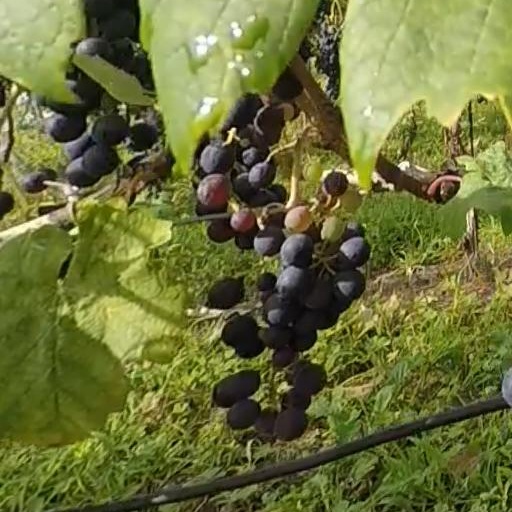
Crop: grape